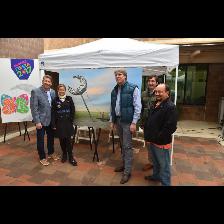
Label: Human